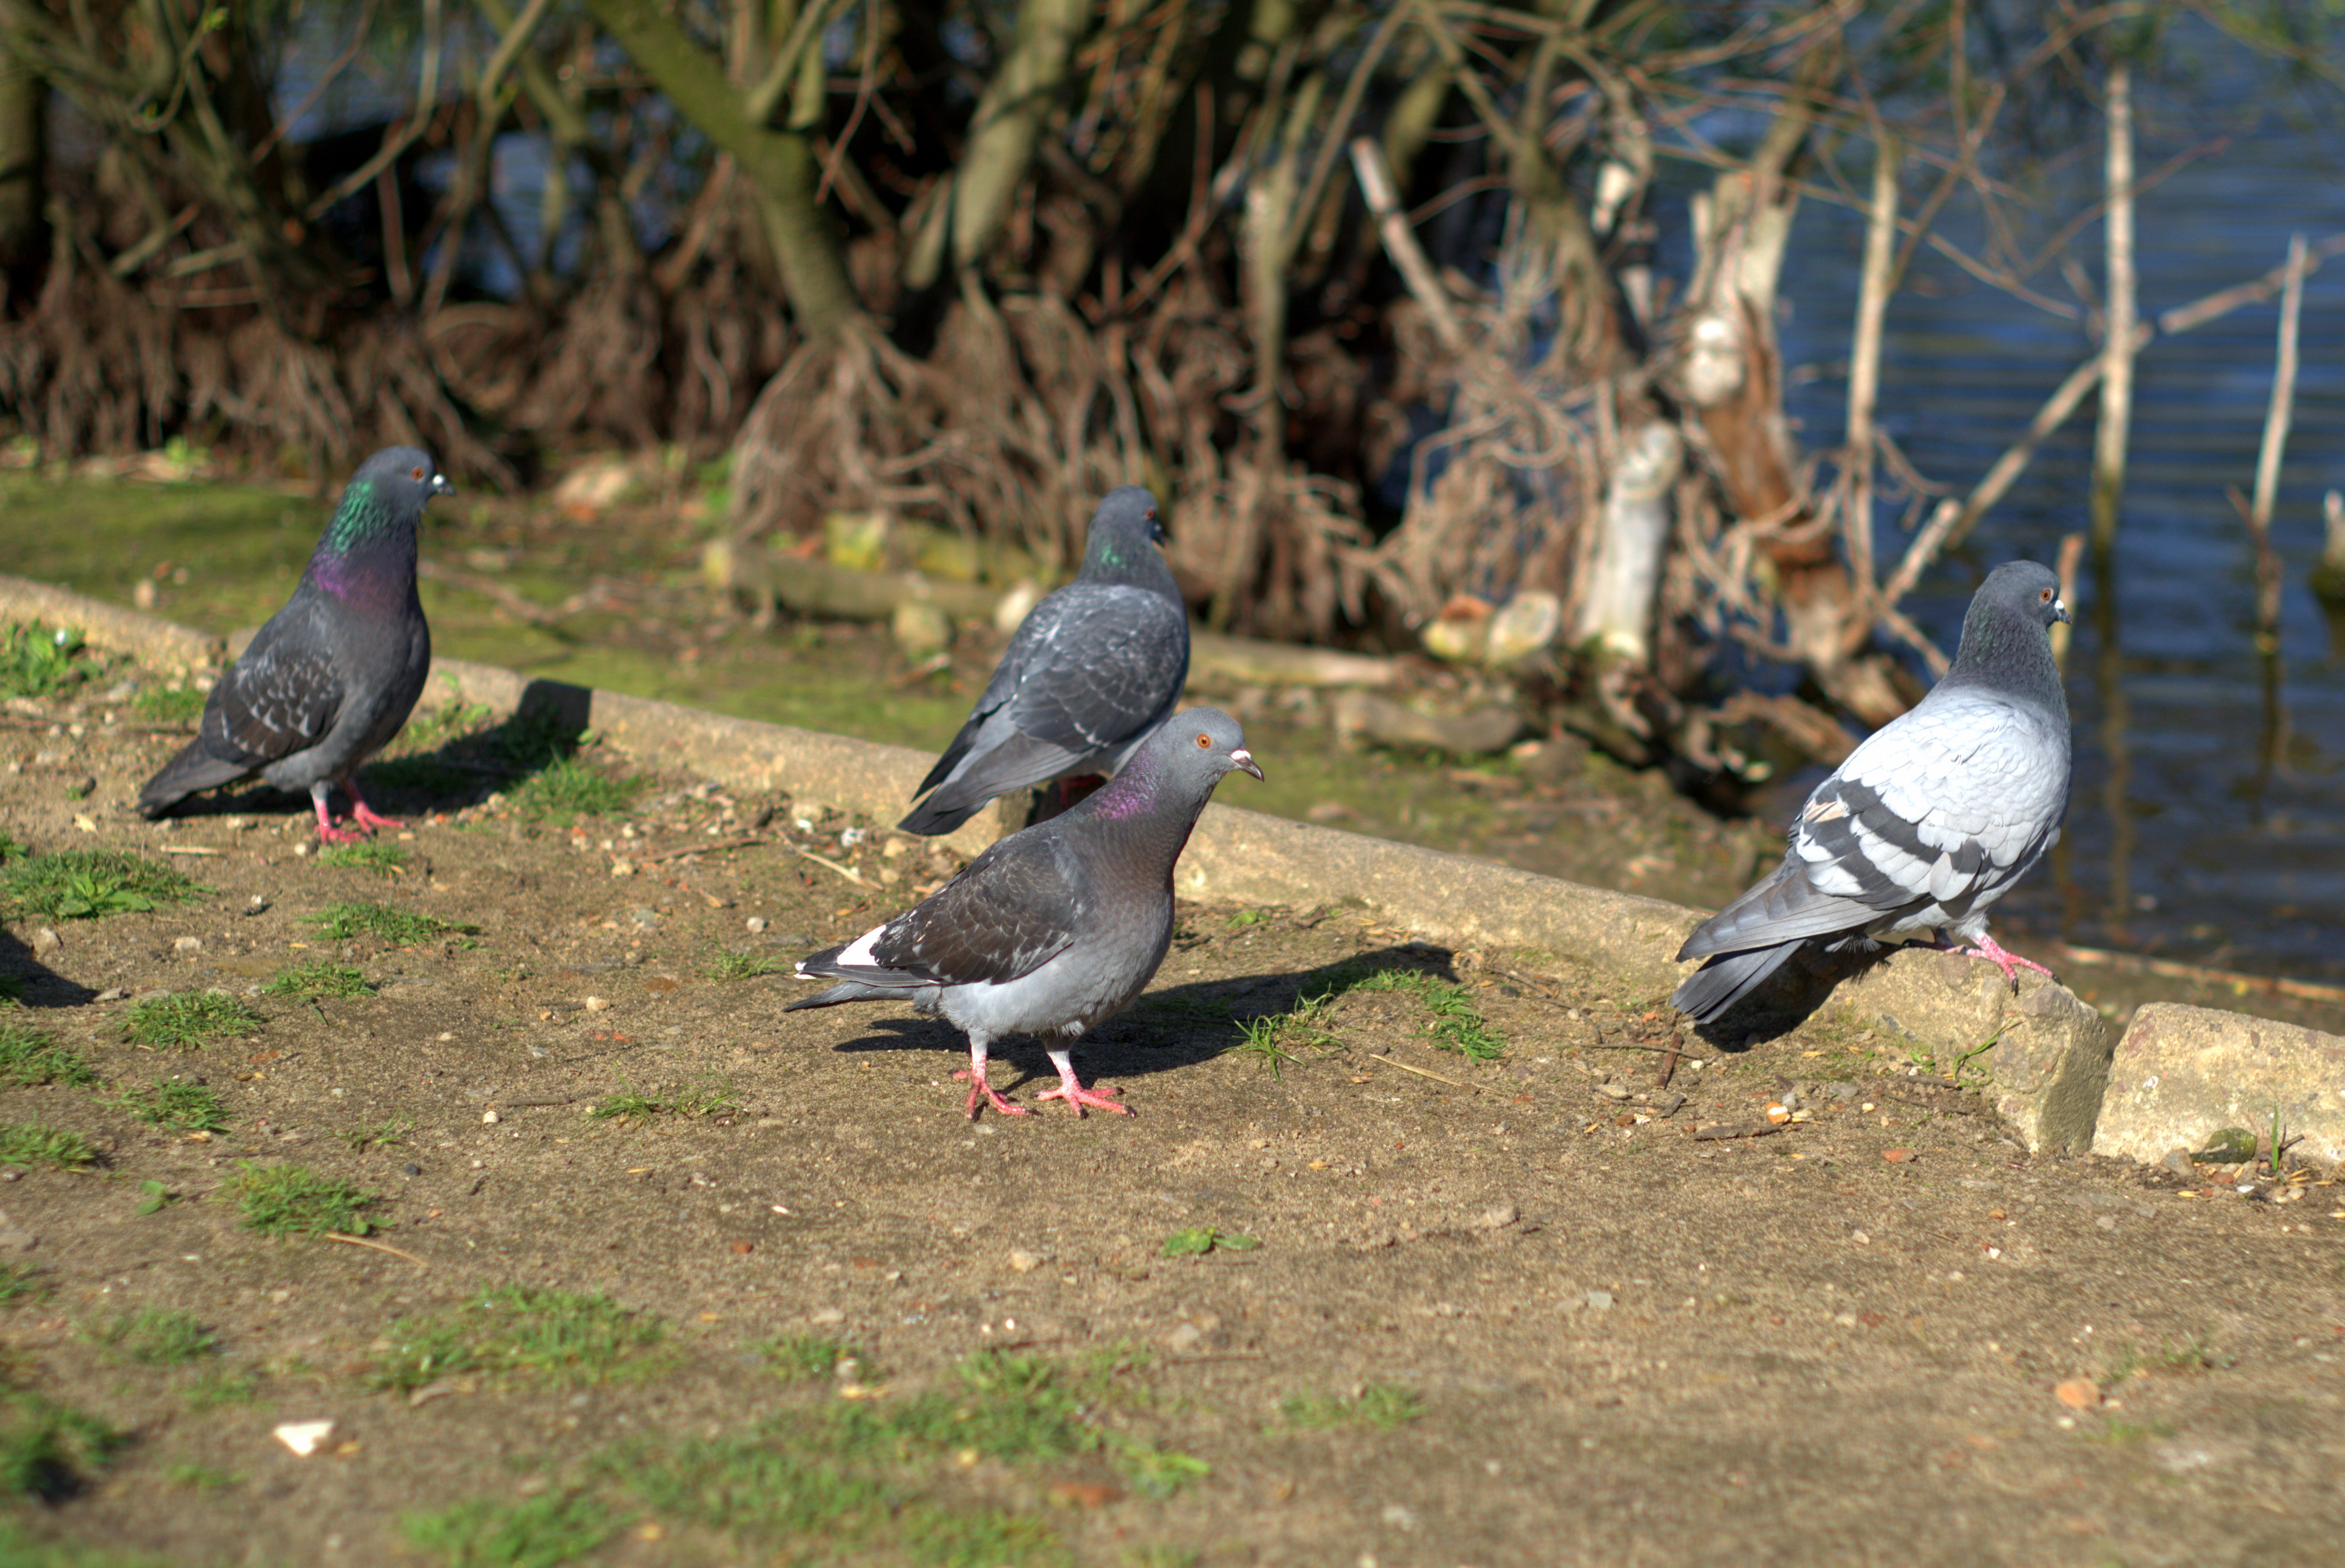
water, nature, bird, lake, pen, fly, pond, wildlife, beak, fauna, birds, pigeons, animals, dove, vertebrate, wild birds, pigeons and doves, stock dove